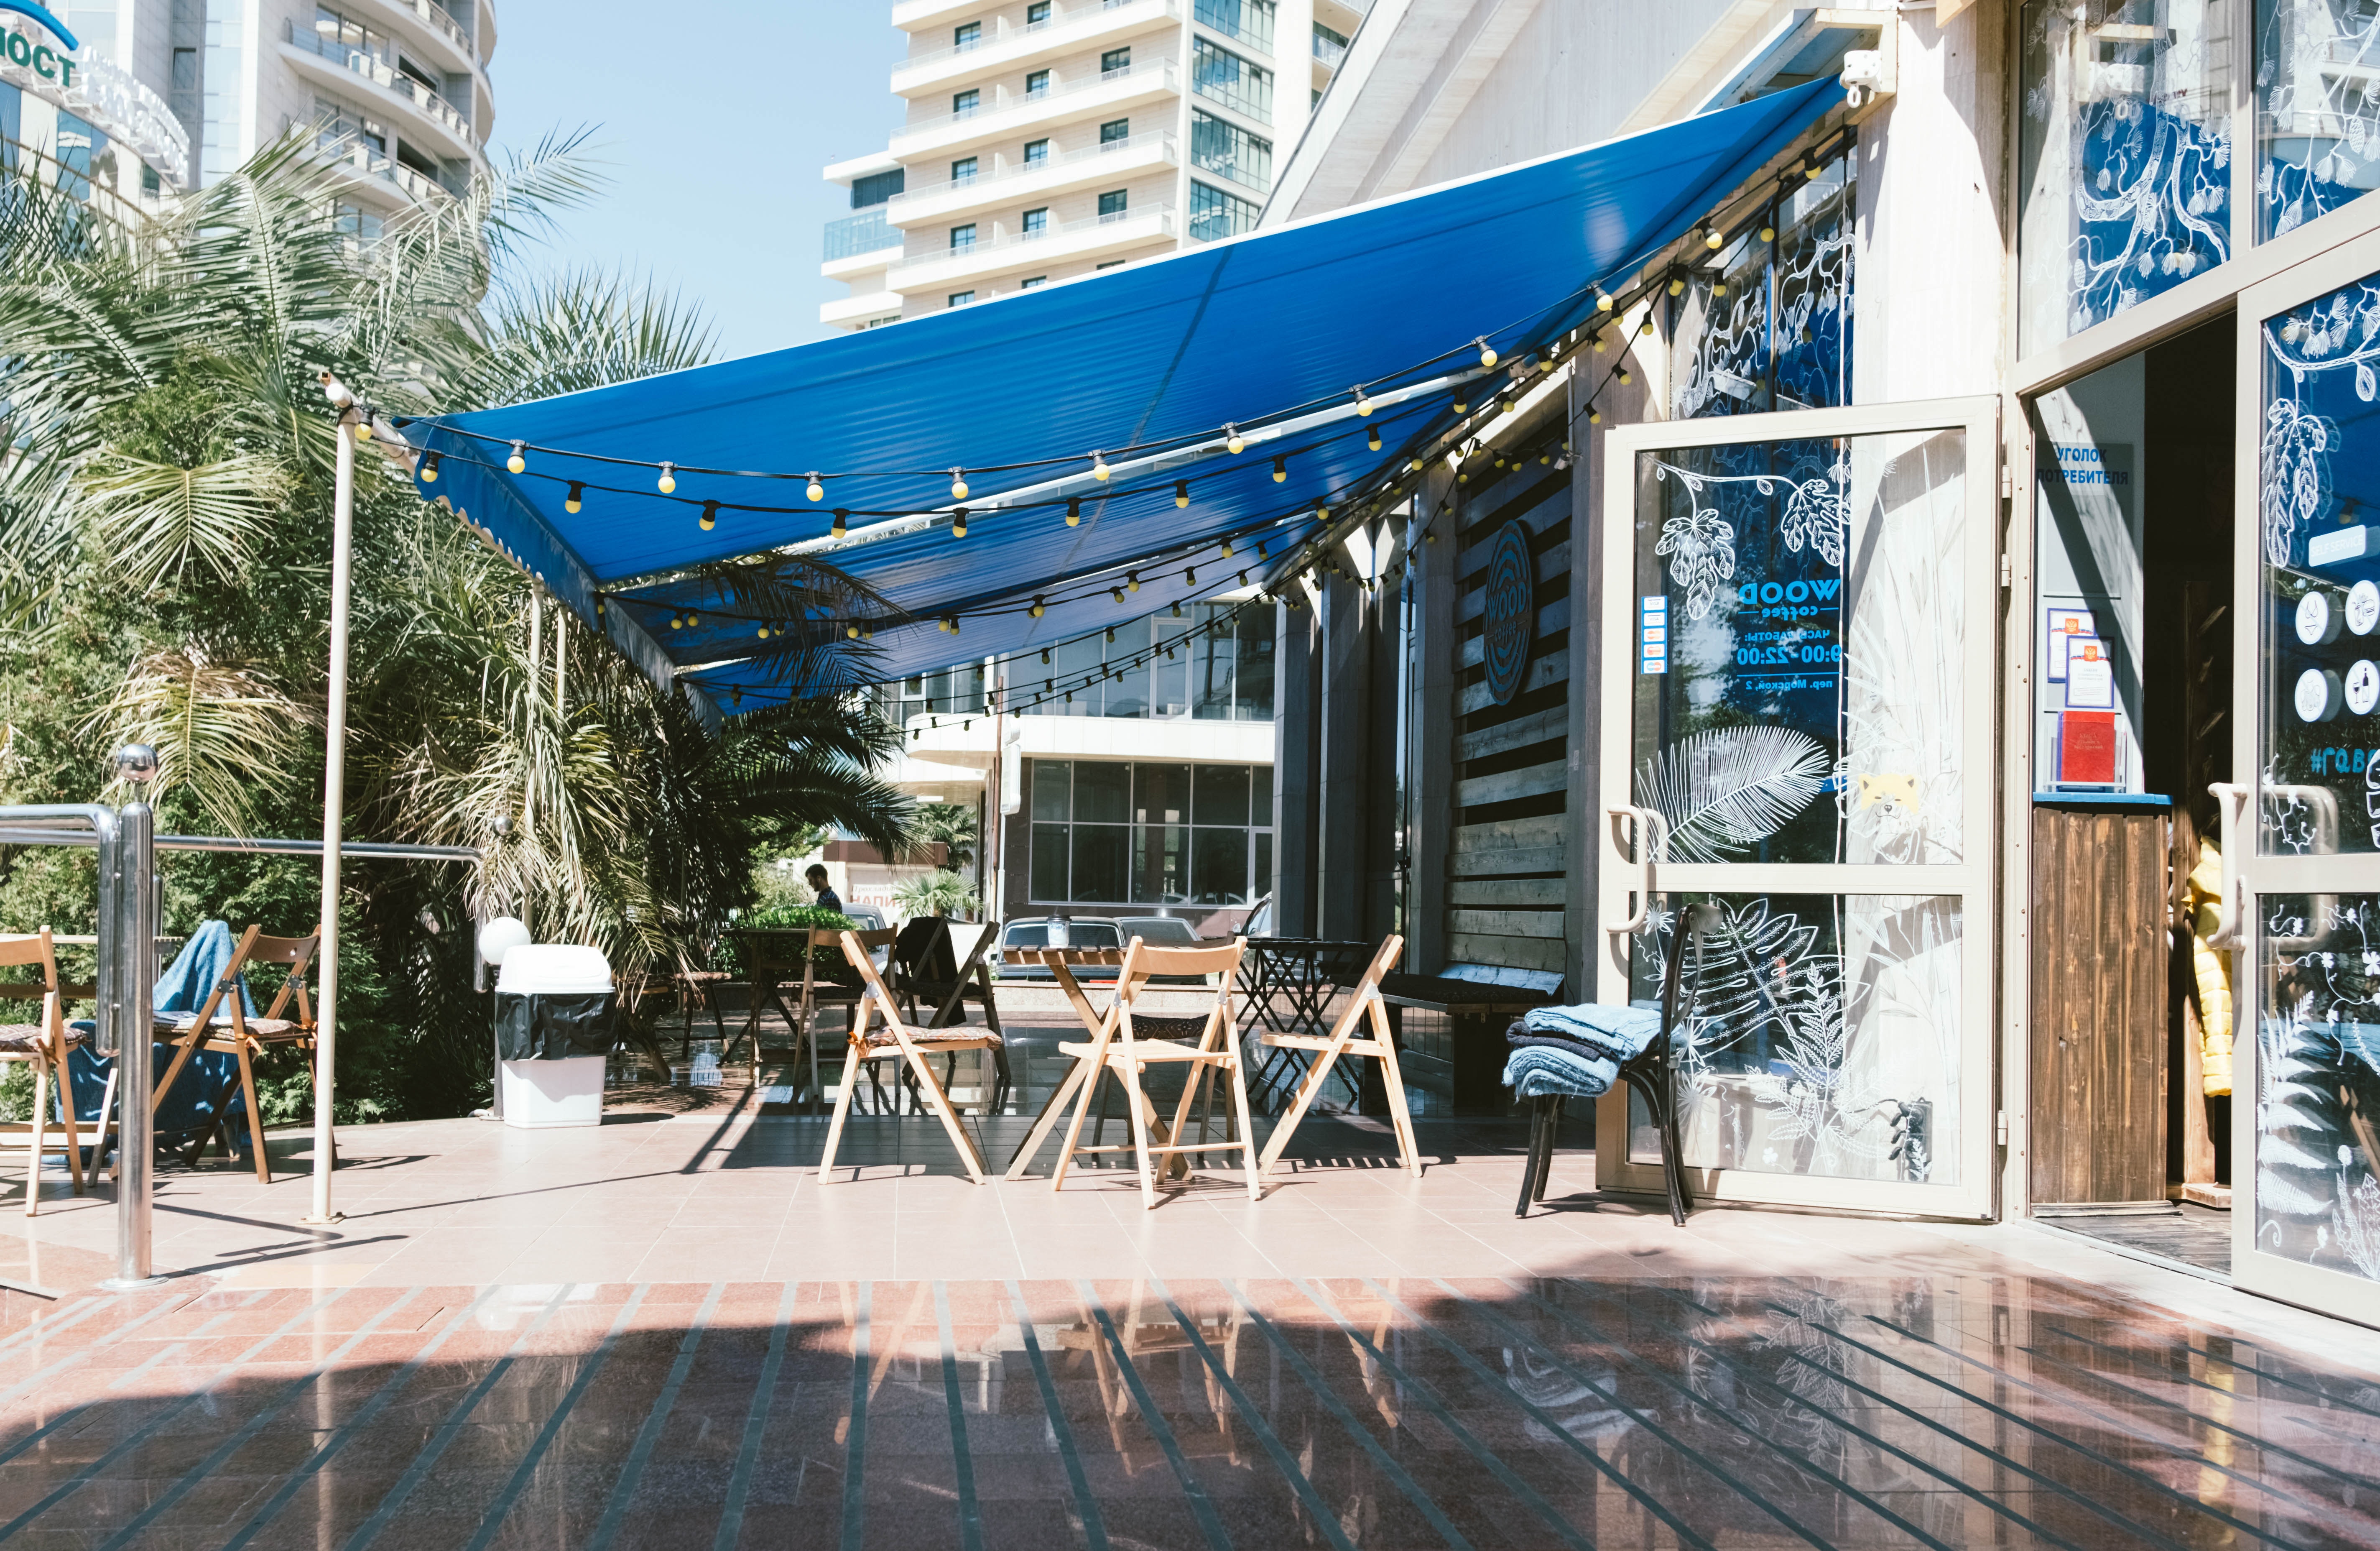
property, building, real estate, architecture, house, shade, mixed use, leisure, home, apartment, roof, facade, city, condominium